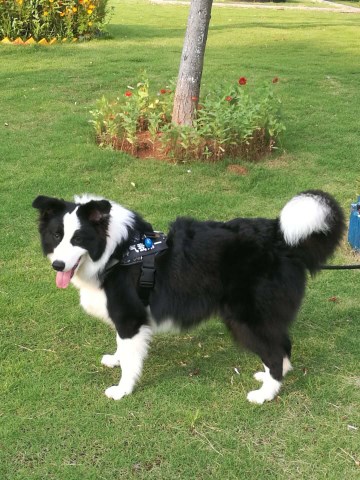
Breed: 2594-n000109-Border_collie